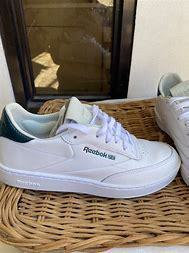
Brand: Reebok
Model: Club C